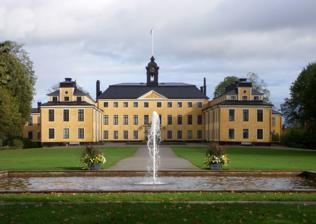
Building: Ulriksdal Palace
Country: Sweden
Year built: 1645
Ulriksdal Palace Ulriksdals slott Front view of the palace. Location within Stockholm General information Architectural style Baroque Town or city Solna Country Sweden Coordinates 59°23′25″N 18°01′01″E / 59.39028°N 18.01694°E / 59.39028; 18.01694 Construction started 1638 Completed 1645 Design and construction Architect(s) Hans Jacob Kristler [ sv ] , Nicodemus Tessin the Elder , Carl Hårleman Website RoyalCourt.se Ulriksdal Palace ( Swedish : Ulriksdals slott ) is a royal palace situated on the banks of the Edsviken in the Royal National City Park in Solna Municipality , 6 km north of Stockholm . It was originally called Jakobsdal for its owner Jacob De la Gardie , who had it built by architect Hans Jacob Kristler in 1638–1645 as a country retreat . He later passed on to his son, Magnus Gabriel De la Gardie , from whom it was purchased in 1669 by Queen Hedvig Eleonora of Sweden. The present design is mainly the work of architect Nicodemus Tessin the Elder and dates from the late 17th century. History Edsviken in 1865, by Johan Christoffer Boklund , featuring Ulriksdal Palace on its lefthand side. Prince Ulric (1684–1685) Hedvig Eleonora had grand plans for the palace and renamed it in 1684 Ulriksdal in honor of its intended future owner, her grandson Prince Ulric. The prince, however, died at the age of one and Hedvig Eleonora kept the palace until her death in 1715 when the property was transferred to the crown for King Frederick I 's disposal. Several drawings by Nicodemus Tessin the Elder show a stately palace, three storeys high, with a lantern roof, furnished attic, and side wings extending the lakeside façade. Implementation of Tessin's designs began under Hedvig Eleonora in the 1670s, but was halted around 1690 due to financial problems. When building work eventually resumed by King Frederick I in the 1720s, the palace architect Carl Hårleman had different ideas than Tessin the Elder. Among the features incorporated by Hårleman was one of the first mansard roofs in Sweden. In the mid-18th century, the palace was occupied by King Adolf Frederick and Queen Louisa Ulrika . The Queen set up a theatre here, today called the Confidencen . During the reign of Adolf Frederick and his son Gustav III (r. 1771–1792), it was one of the main residences of the royal court and the place for a grand court life. From 1792 until 1813, it served as residence for the queen dowager of Gustav III, Sophia Magdalena of Denmark . After her death, the palace was uninhabited until 1821. Relatively little survives of the 18th century interiors, since Ulriksdal served as a veterans' hospital from 1822 to 1849. The hospital was established by King Charles XIV John for veterans of the Russo-Swedish War of 1808–1809 . The palace was therefore almost empty when it was acquired in 1856 by Prince Charles, later King Charles XV . During the reign of Charles XV (r. 1859–1872), the palace was used as his preferred summer residence. With the aid of architect Fredrik Wilhelm Scholander and through extensive purchases of antiques, Prince Charles was able to design and furnish the palace at his own taste. Many of these furnishings are still on display. During the reign of King Oscar II (1872–1907), it was often used by Queen Sophia as her personal summer residence: it also served as her residence as a widow until her death in 1913. In 1923, Prince Gustav Adolf, the future King Gustaf VI Adolf married Louise Mountbatten . Ulriksdal became closely associated with the royal couple. During their time, the former knights' hall was turned into a living room with furniture designed by designer Carl Malmsten . The palace has been open to the public since 1986. The original furnishings have been relocated to the preserved rooms and parts of the former living quarters are used to exhibit items from Gustaf VI Adolf's art and crafts collection as well as Gustaf V 's silver collection. Outbuildings The Palace seen from the Edsviken in January 2007. The Palace Theatre, Confidencen , is situated in a building from the 1670s which was originally used as a horse riding house and later a guesthouse. In 1753, Queen Louisa Ulrika commissioned architect Carl Fredrik Adelcrantz to convert the building into a theatre. It was built in Rococo style, seats 200 spectators and has a table à confidence , a table which can be lowered through the floor to the basement to be set. Today Confidencen is the oldest Rococo theatre in Sweden, reopened in 1981 and run since then by Kjerstin Dellert . Ulriksdal Palace had in the palace's northern wing originally a chapel, built in 1662 by architect Jean de la Vallée . The chapel was torn down during Gustav III 's renovation of the palace in 1774. The present chapel was designed by architect Fredrik Wilhelm Scholander and was built in 1864–1865 in the palace garden, in Dutch new Renaissance style with a certain influences from Venice. Next to the palace is the greenhouse, today the Orangery Museum. The Orangery was built at the end of the 17th century by architect Nicodemus Tessin the Younger . Despite a number of later changes, Tessin's architecture still dominates the Orangery, which houses parts of the National Museum 's sculpture collection, including works by the sculptors Johan Tobias Sergel , Carl Milles and Johan Niclas Byström . In 2005 the Orangery inspired the design of the music pavilion at Stålboga . Juno suckling the infant Hercules , the Orangery See also Morianbron Solna Church References